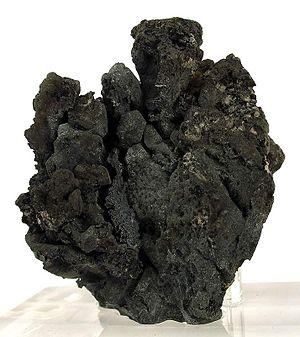
Le plomb natif est une espèce minérale naturelle rare, corps simple métallique de formule chimique Pb correspondant principalement à l'élément chimique plomb. Le plomb appartient à la classe minéralogique des éléments natifs, il s'agit d'un métal natif très rare et lourd qui se retrouve en très faible quantité dans des milieux miniers spécifiques, comme certains veines hydrothermales, ou dans des formations alluviales comme les placers ou encore authigéniques, c'est-à-dire sur le fond des océans par précipitation chimique, par action des bactéries...) à l'instar des nodules polymétalliques présents sur les plaines abyssales ou les planchers océaniques.